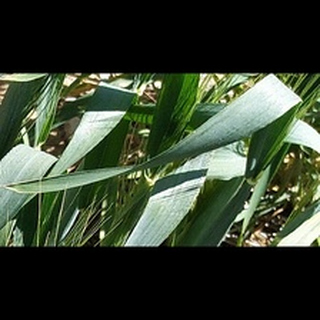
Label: healthy_wheat